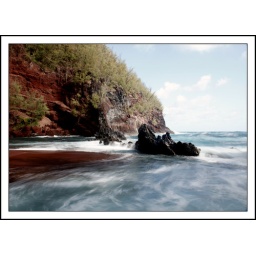
Red sand beach near Hana, Maui, HI